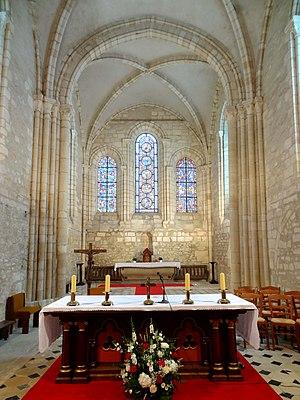
Intérieur de l'église - voir titre.
L'église Sainte-Madeleine est une église catholique paroissiale située à Trie-Château, commune du Vexin français, dans le département français de l'Oise et la région Hauts-de-France. Organisée tout en longueur, elle se compose d'un narthex roman tardif des années 1160 ; d'une nef unique romane des alentours de 1100 ; et d'un chœur gothique de deux travées d'une centaine d'années plus récent. Le narthex, avec sa façade à la décoration exubérante, et son ancien portail latéral nord également richement décoré, constitue l'une des œuvres romanes les plus extravagantes dans le Vexin. Il est souvent comparé au croisillon nord de l'église Saint-Étienne de Beauvais. Or, seulement le rez-de-chaussée est authentique, exceptés certains éléments abîmés refaits pratiquement à l'identique au cours de la restauration des années 1860/67. Les parties hautes sont une création néo-romane imaginée par l'architecte Aymar Verdier. À l'intérieur, le narthex a été remanié, ou bien n'a jamais été achevé, car il n'est pas voûté, et des doutes sont permis que cela ait jamais été le cas.